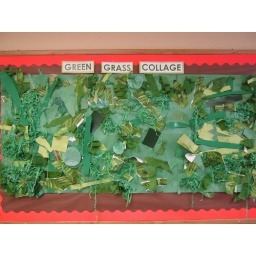
A green grass collage created by Early Preschool students.